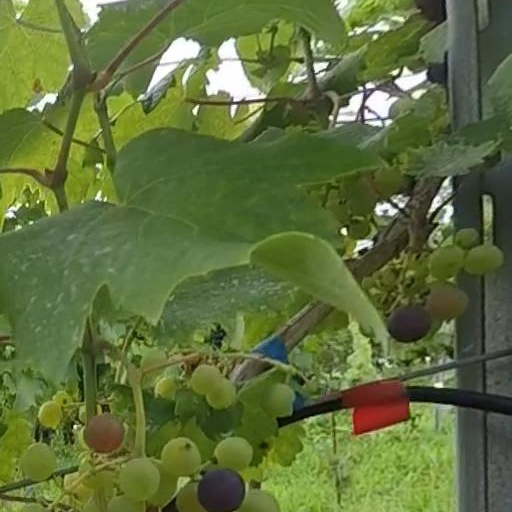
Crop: grape